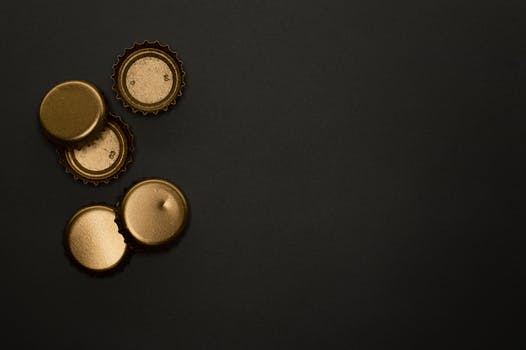
Label: No Watermark